Christy Hemme

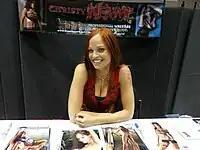
Hemme in 2008

In November 2006, Hemme participated in the Queens of Chaos shows in Paris, France. She wrestled in a pair of singles matches against the villainous April Hunter; Hemme won the first match, but lost the second. She then defeated British wrestler Minx to earn the right to referee the championship match, which was eventually won by Hunter. On July 21, 2007, Hemme defeated Ann Brookstone at a Heavy on Wrestling event in Superior, Wisconsin with Nora Greenwald acting as Special Guest Referee. She has also competed in Women Superstars Uncensored under the ring name Kristy Hemme.